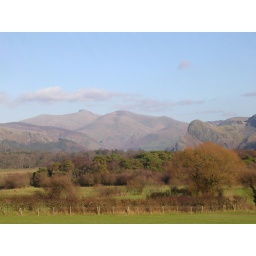
Bird Rock near Bryncrug, near Tywyn, along the Gwynedd coast road. February road trip.